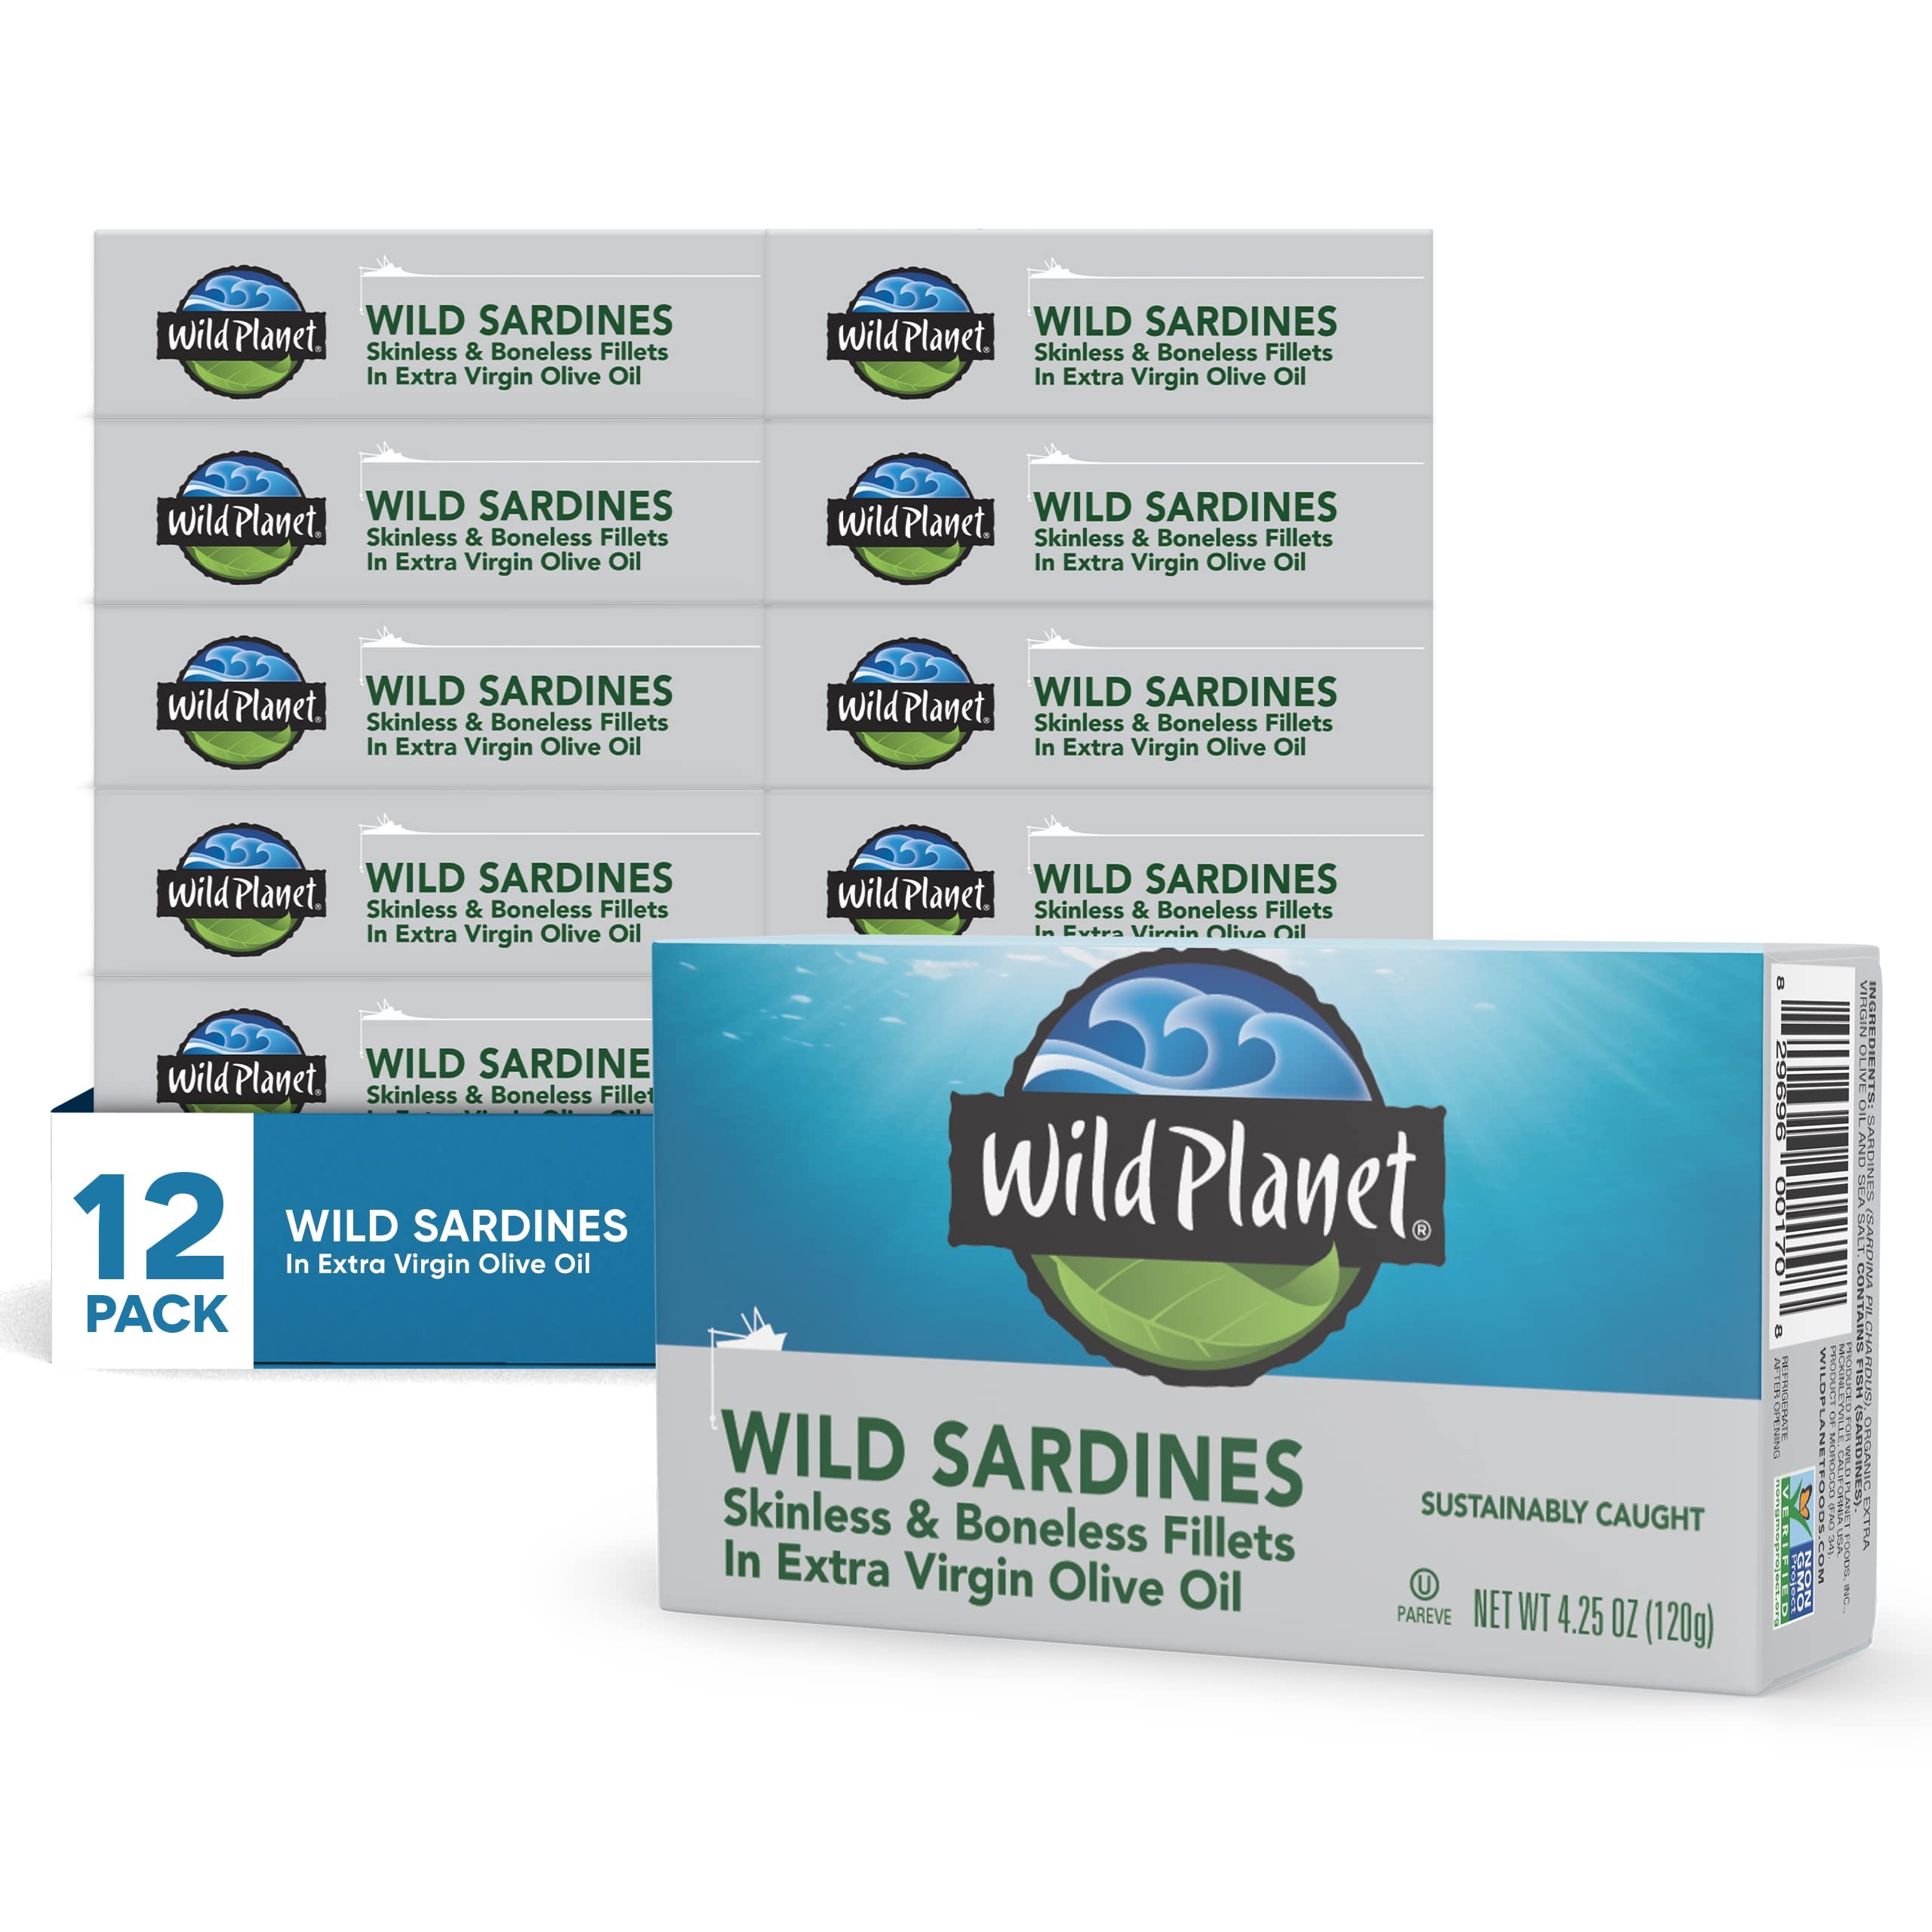
Item Name: Wild Planet Wild Sardines in Extra Virgin Olive Oil with Sea Salt, Skinless & Boneless, Tinned Fish 4.25 Ounce (Pack of 12)
Bullet Point 1: DELICIOUS SARDINES- Meaty, and free from skin and bones,, WIld Planet's Wild Skinless & Boneless Sardine Fillets in EVOO are delicious, meaty, and tender.
Bullet Point 2: CONVENIENCE AND QUALITY- With a convenient pull tab, enjoy these sardines at home or on-the-go for a great-tasting, satisfying snack or healthy lunch
Bullet Point 3: NUTRITIONAL POWERHOUSES- One 3 oz serving contains 21g of clean protein, 1,015 mg of EPA & DHA Omega 3s.
Bullet Point 4: BONELESS & SKINLESS- These Wild Sardines in Extra Virgin Olive Oil are free of skin and bones and are Non-GMO verified, gluten-free, and OU Kosher Pareve
Bullet Point 5: SUSTAINABLY SOURCED- We use sustainable and selective harvesting methods to catch our sardines to help eliminate bycatch. From the North Pacific
Value: 51.0
Unit: Ounce

Price: 3.78